Nambucca Valley Council

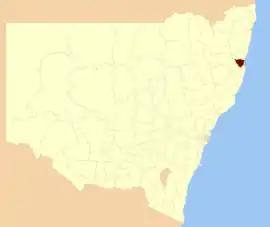
Location in New South Wales

Nambucca Valley Council is a local government area in the Mid North Coast region of New South Wales, Australia.